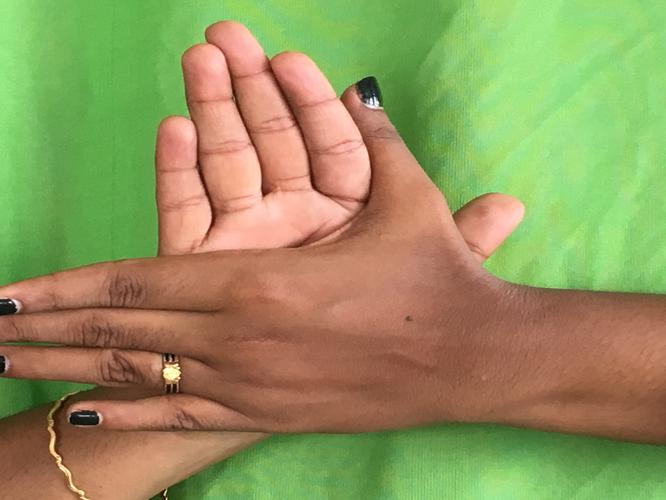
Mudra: Chakra
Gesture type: double_hand